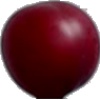
Label: Cherry Wax Red 1